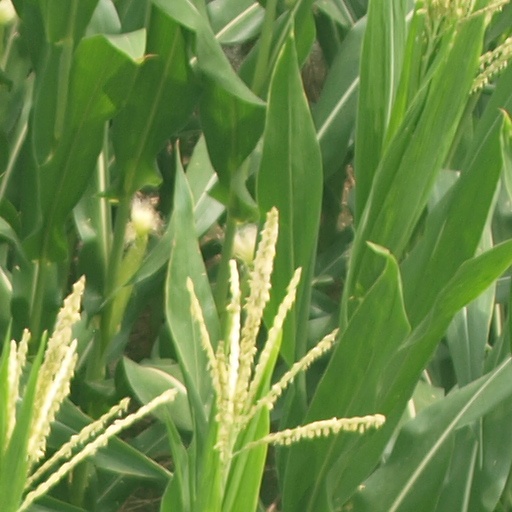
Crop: maize; corn